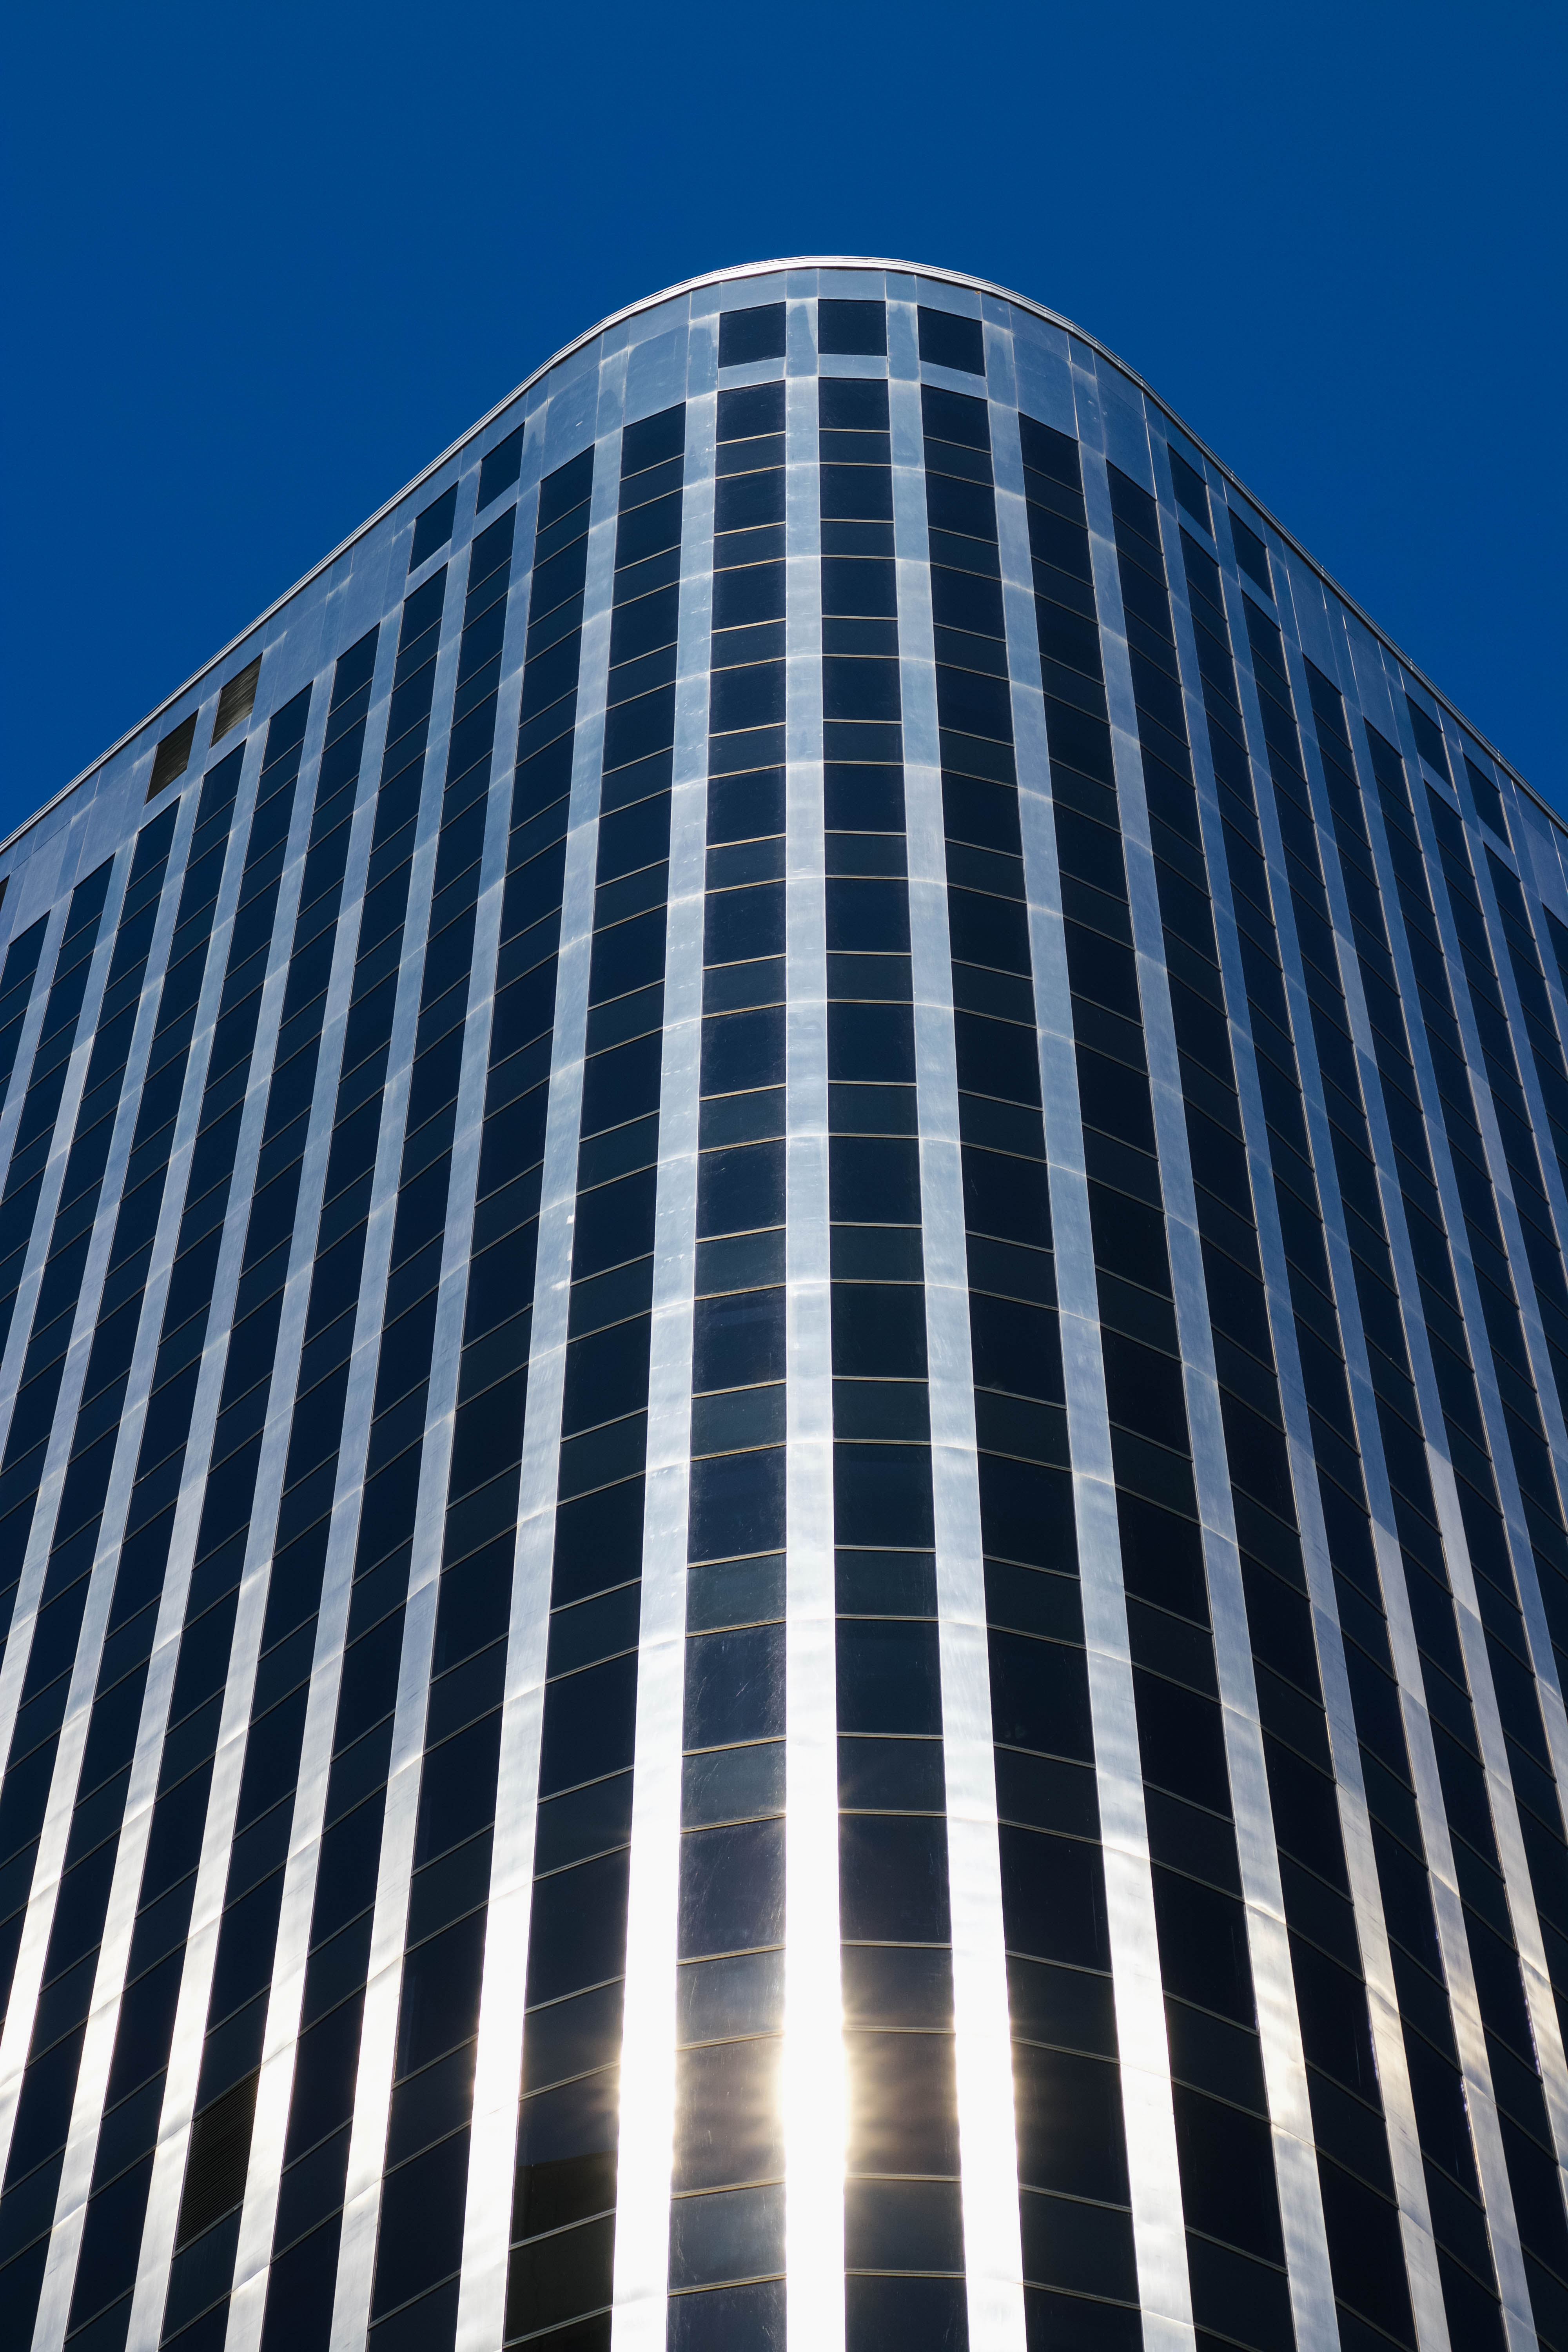
blue, daytime, tower block, architecture, property, metropolitan area, facade, urban area, city, commercial building, glass, metropolis, building, skyscraper, line, real estate, landmark, mixed use, light, electric blue, azure, parallel, tower, world, urban design, Colorfulness, engineering, headquarters, rectangle, human settlement, cobalt blue, downtown, composite material, condominium, apartment, Material property, corporate headquarters, symmetry, design, company, convention center, brutalist architecture